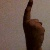
The image shows a hand gesture representing the number 1 in Indian Sign Language.